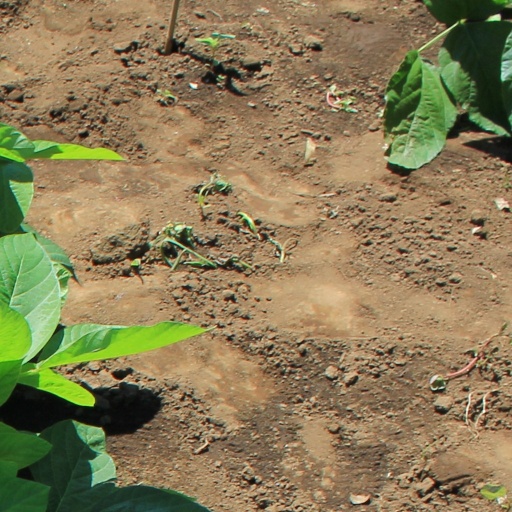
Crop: soybean